German Avenue Road

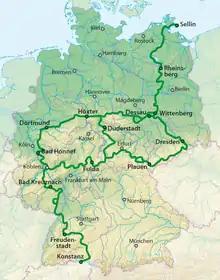
Route of the German Avenue Road from Rügen in the northeast to Lake Constance in the southwest

The vision for the creation of the German Avenue Road began shortly after German reunification in 1990: